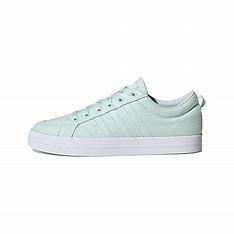
Brand: adidas
Model: neo Adidas NEO Bravada